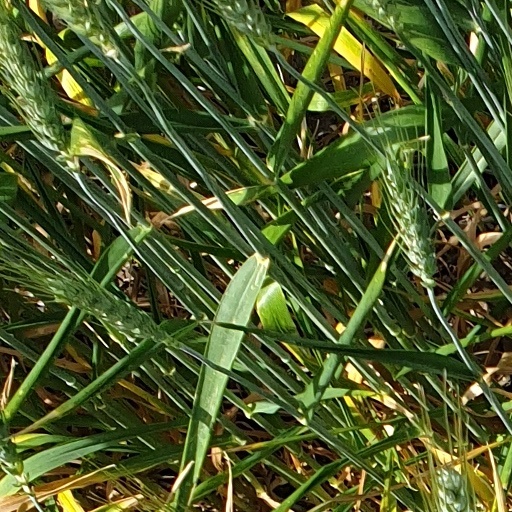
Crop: wheat